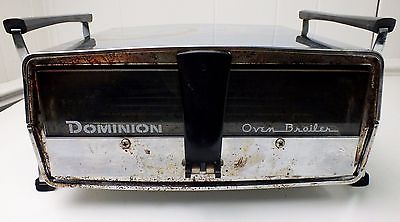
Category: toaster